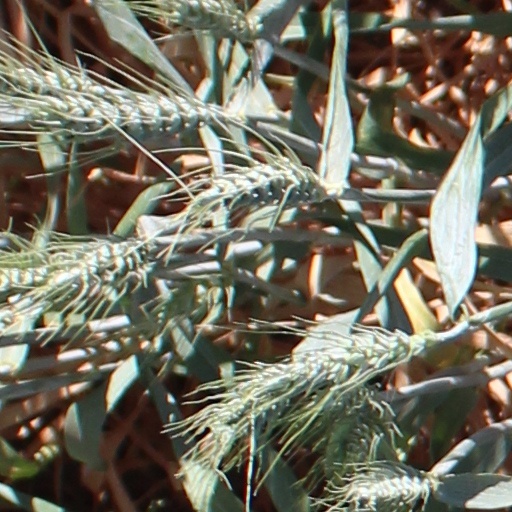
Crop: wheat